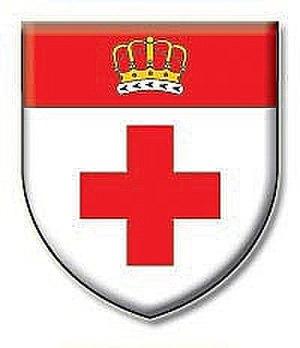
Birkirkara, souvent abrégé en B'Kara, est une ville de Malte, et la ville la plus peuplée du pays avec 22 000 habitants. Administrativement elle est située dans la Région centrale et dans le district de Northern Harbour.
L'Armorial des communes de Malte rassemble les blasons des différentes communes maltaises.